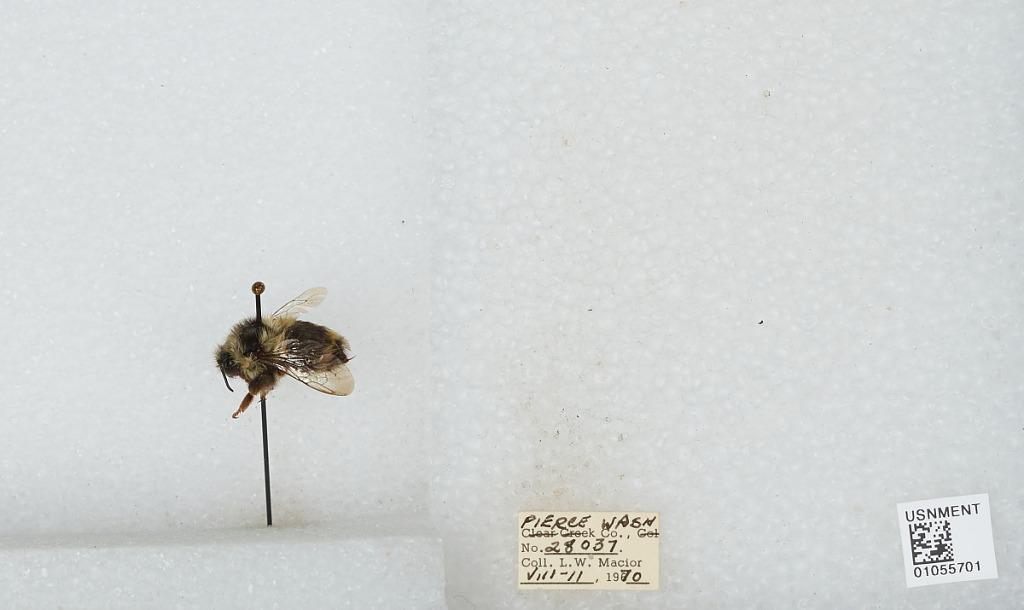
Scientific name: Bombus bifarius nearcticus
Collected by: L. Macior
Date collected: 1970-8-11
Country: United States
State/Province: Washington
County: Pierce
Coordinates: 47.05, -122.12